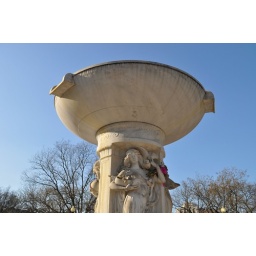
Washington DC | against a blue sky